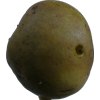
Label: pear